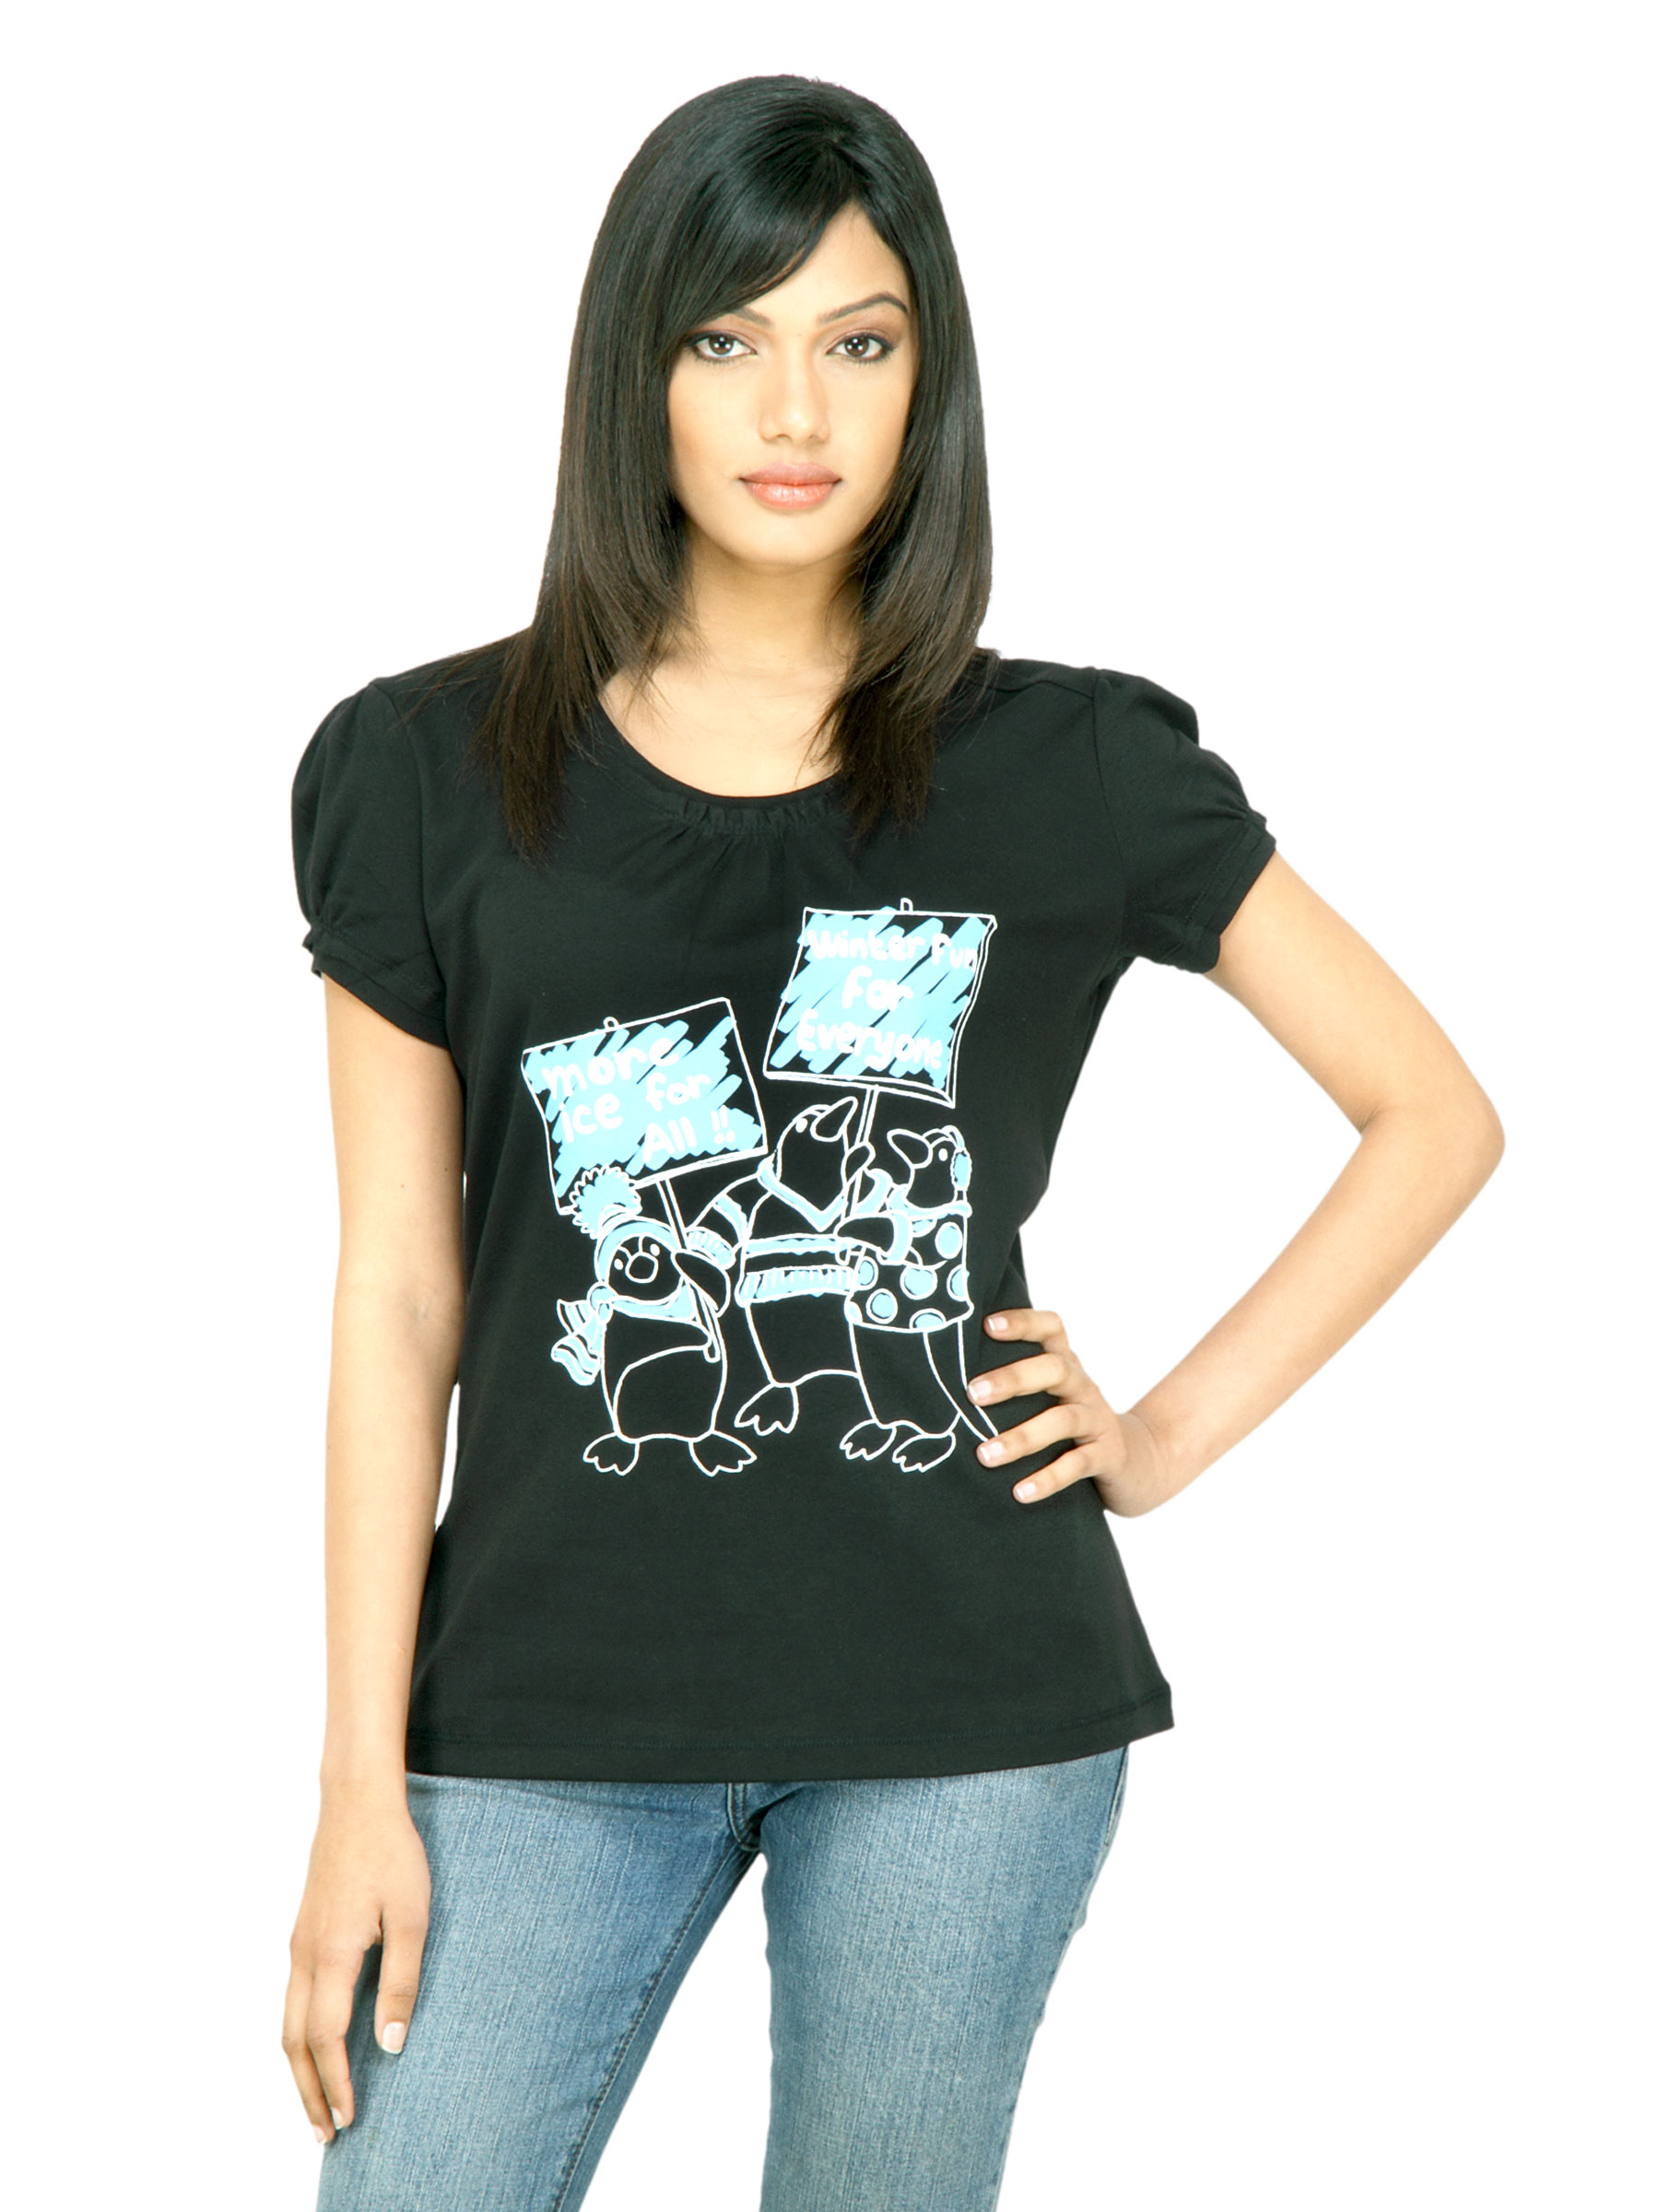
United Colors of Benetton Women Printed Black Top
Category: Apparel / Topwear / Tops
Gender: Women
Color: Black
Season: Summer 2011
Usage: Casual